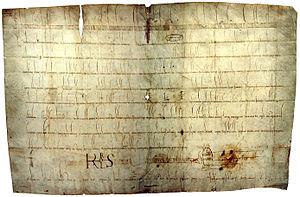
Diplôme de Charles le Chauve, daté du 25 avril 854, par lequel il confirme, à la demande de Eudes, comte de Troyes, un privilège épiscopal en faveur de la construction d’une cella (petit monastère) en lisière de la forêt du Der. Sous-série 6 H - Fonds de l’abbaye de Montiéramey. Arch. dép. Aube 6 H 34.
L'abbaye de Montiéramey est une abbaye pour hommes fondée au IXᵉ siècle à Montiéramey dans l'Aube, en France.